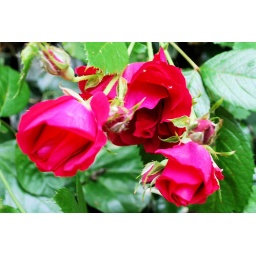
nameless red rambler rose in my garden